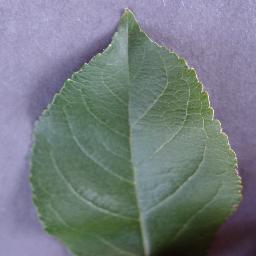
Label: Apple___healthy